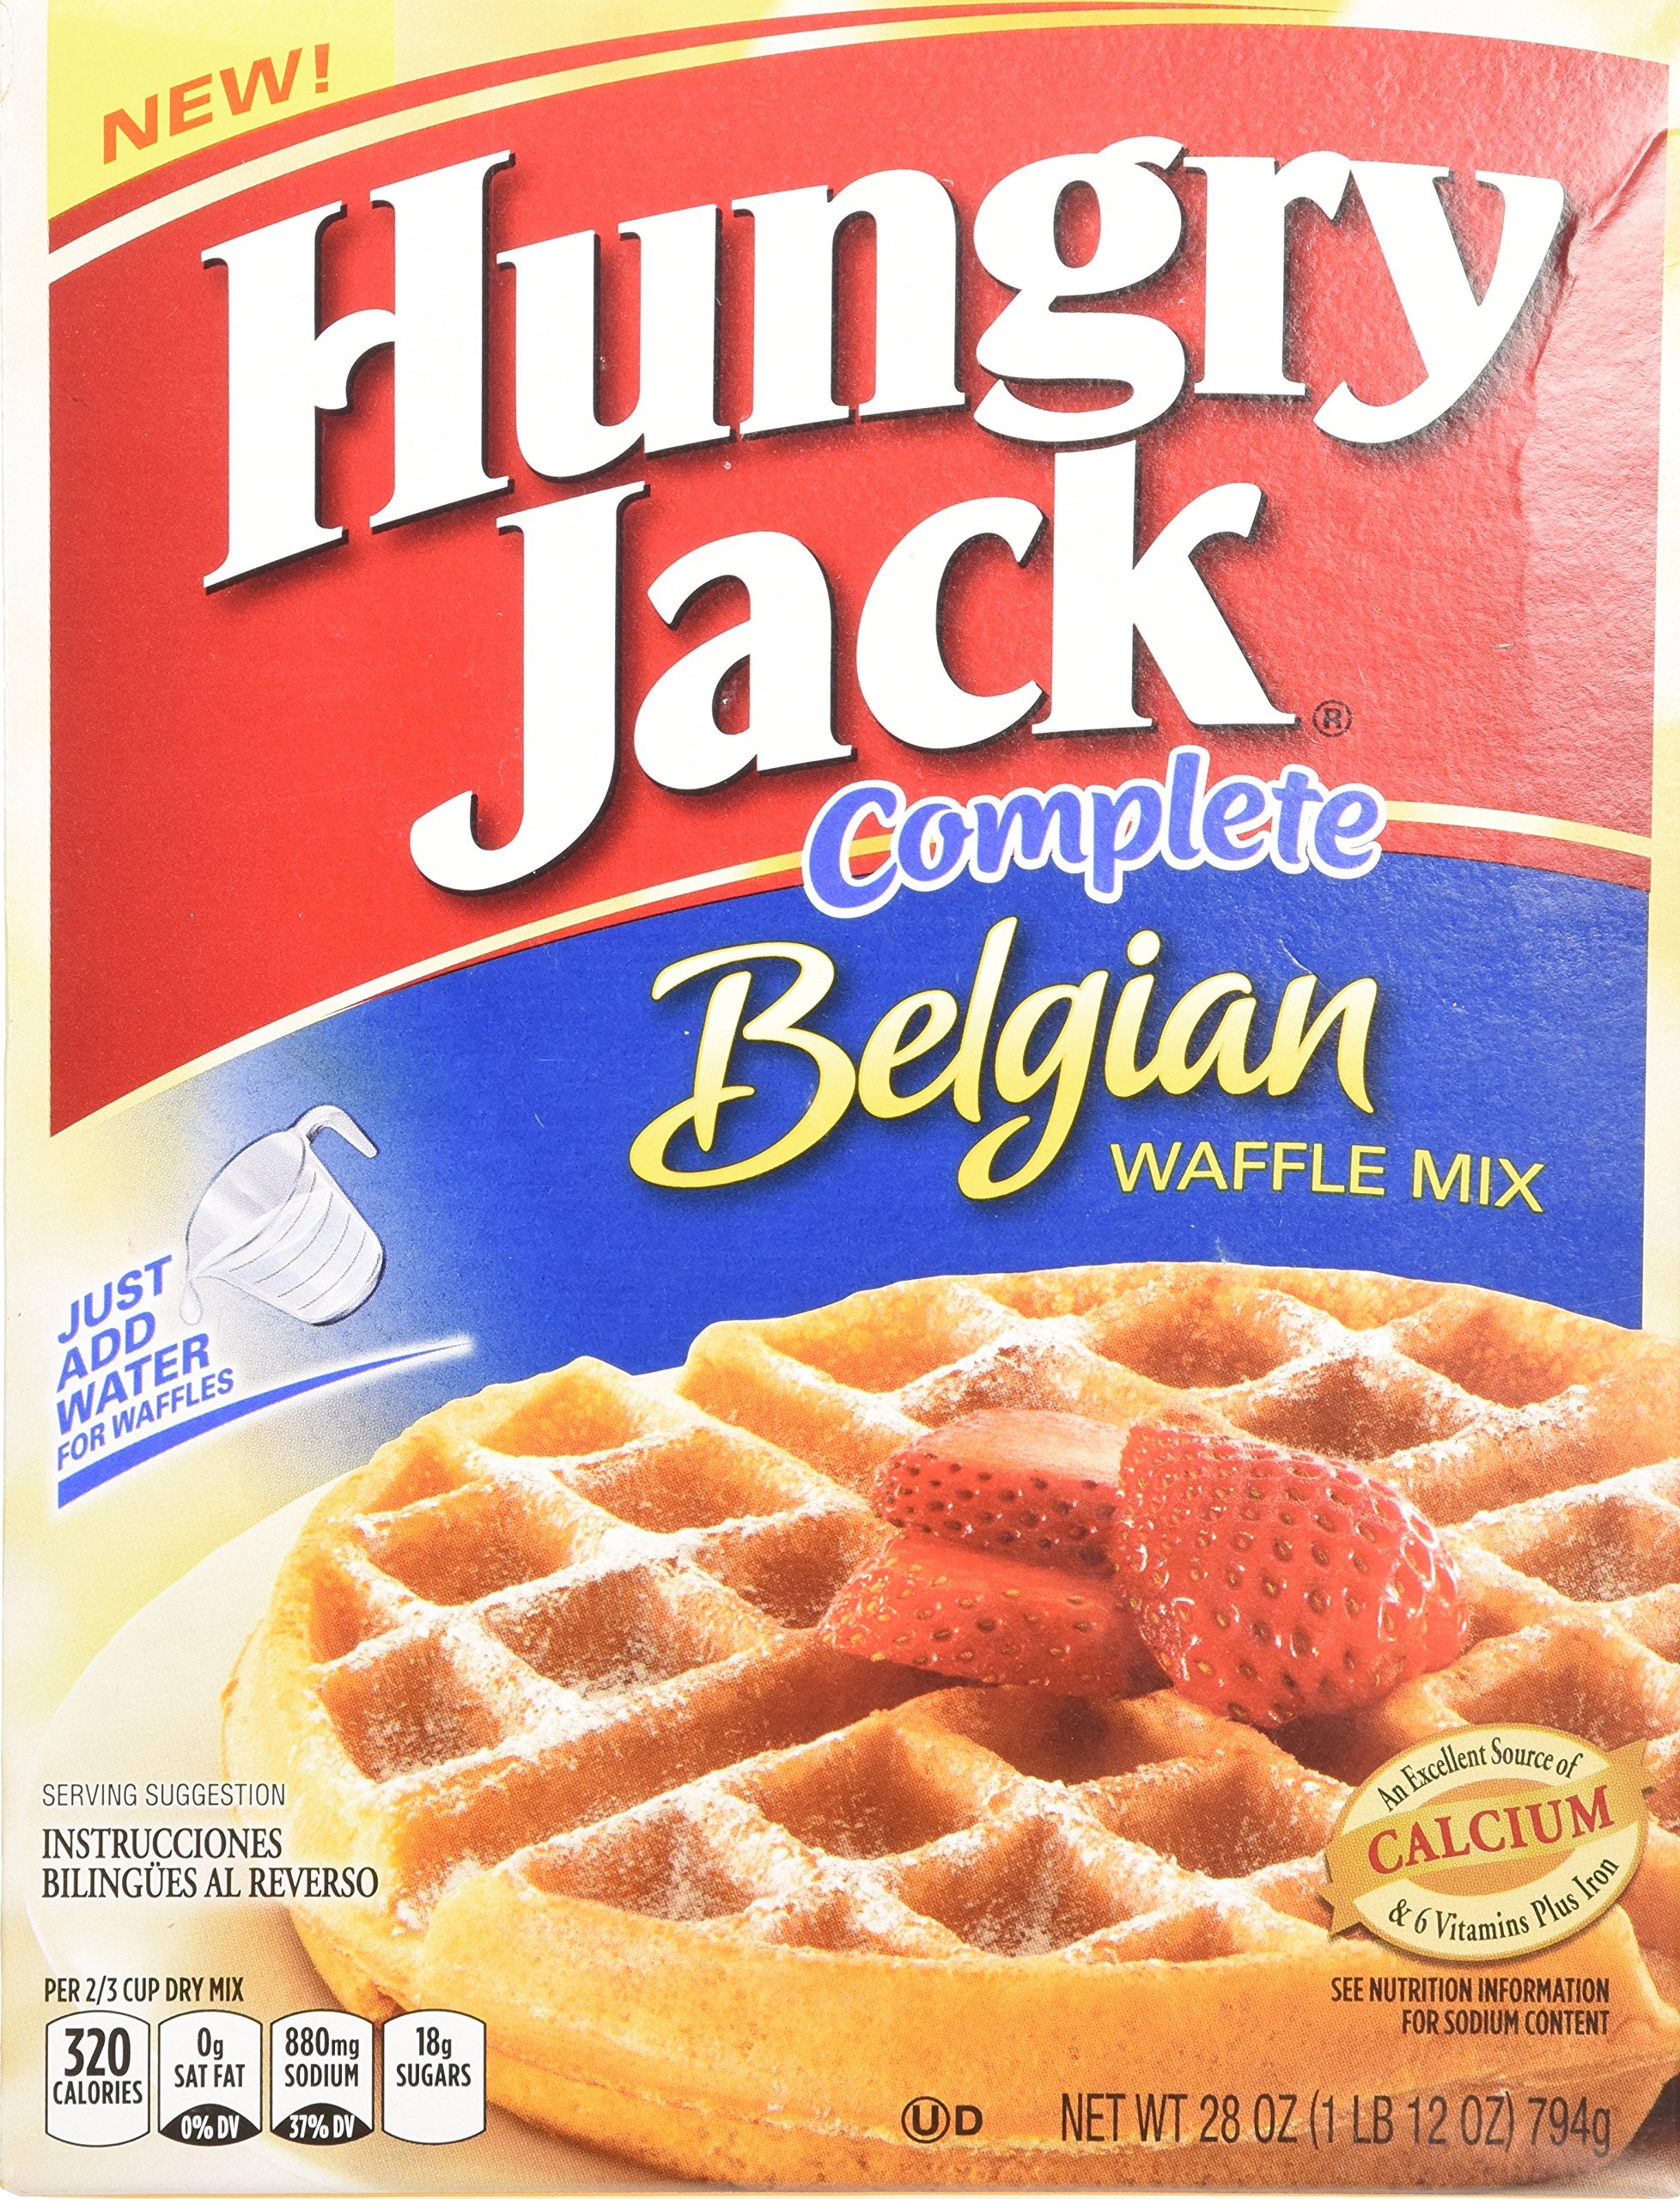
Item Name: Hungry Jack Complete Belgian Waffle Mix, 28 Ounce
Bullet Point 1: Contains 1, 28 oz carton of Hungry Jack Complete Belgian Waffle Mix
Bullet Point 2: Just add water!
Bullet Point 3: Belgian Waffle Mix
Bullet Point 4: Excellent source of calcium and six vitamins plus iron
Bullet Point 5: Delicious Hungry Jack mixes taste great with Hungry Jack syrup!
Value: 28.0
Unit: Ounce

Price: 6.97